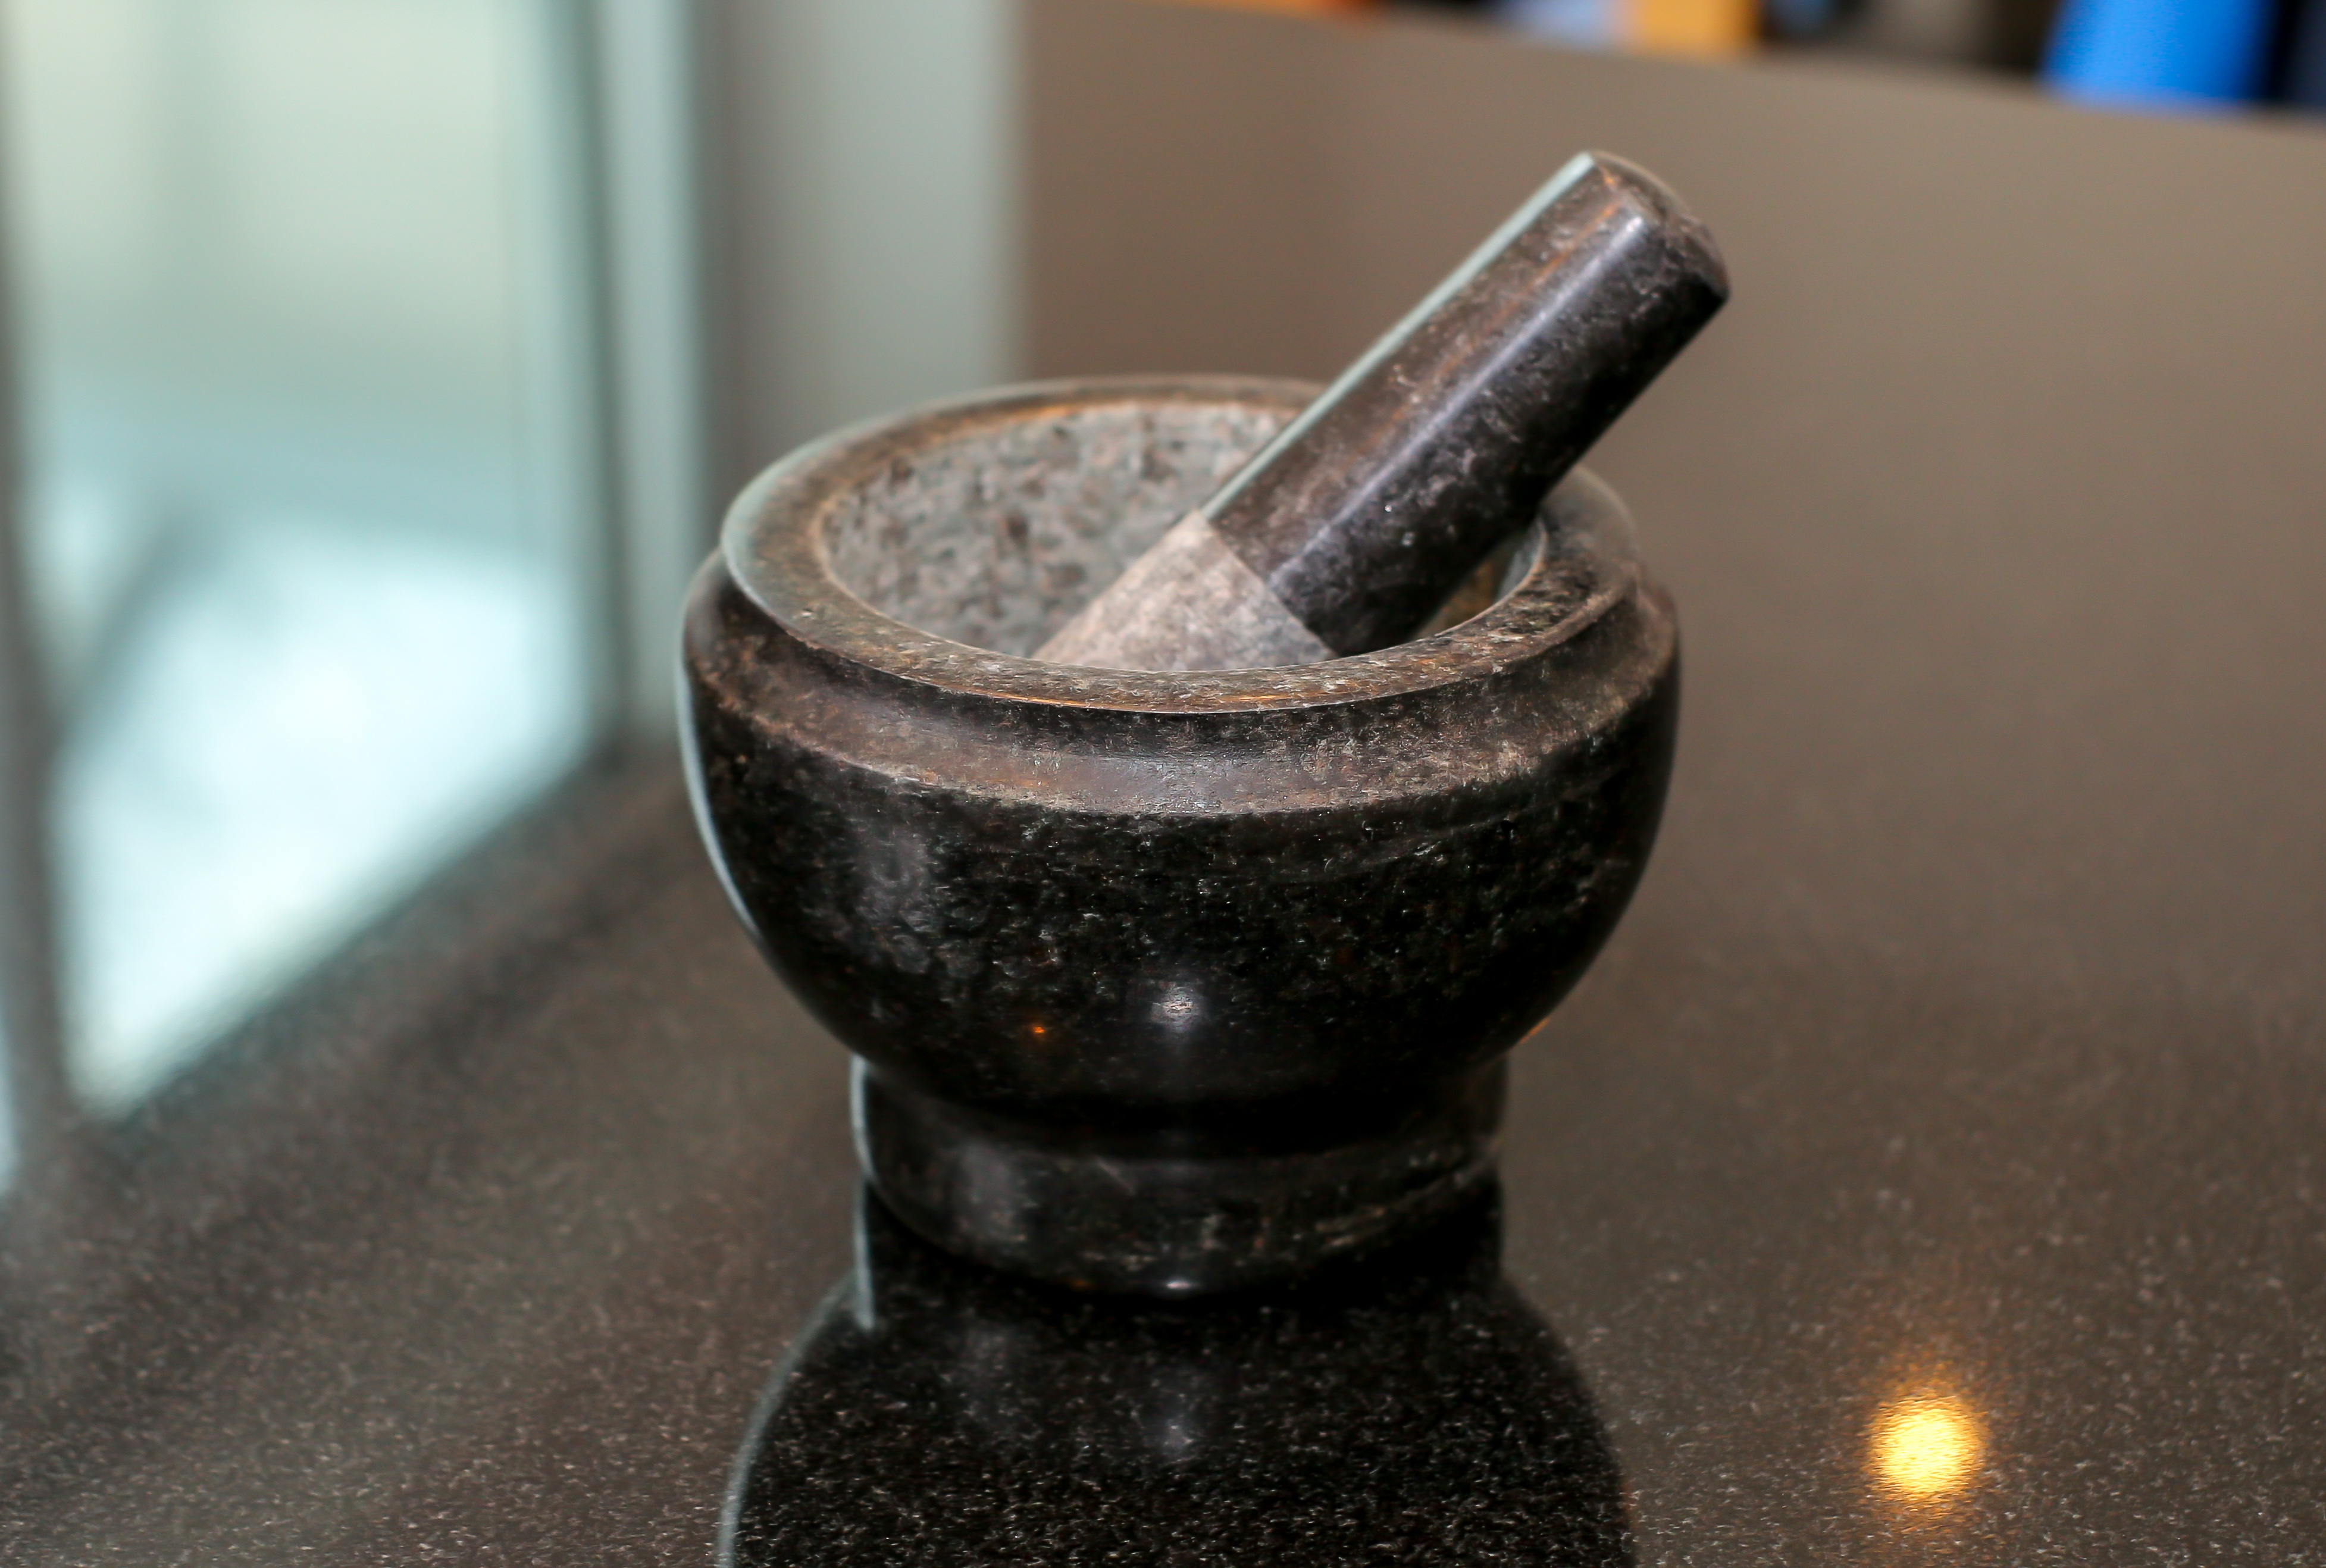
mortar and pestle, pestle, mortar, granite